Ianthodon

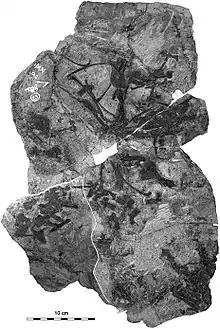
Holotype KUVP 133735

Ianthodon is an extinct genus of basal haptodontiform synapsids from the Late Carboniferous about 304 million years ago. The taxon was discovered and named by Kissel & Reisz in 2004. The only species in the taxon, "Ianthodon schultzei", was found by separating it from a block that also contained the remains of "Petrolacosaurus" and was initially thought to contain elements of "Haptodus". The evolutionary significance of the taxon was not realized until a publication in 2015. The fossil of this organism was discovered in Garnett, Kansas.